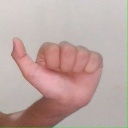
अक्षर: त